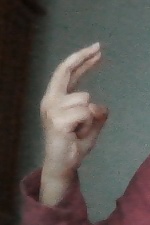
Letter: zay